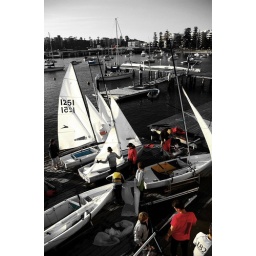
clening after the training session by boys &amp;amp; girls